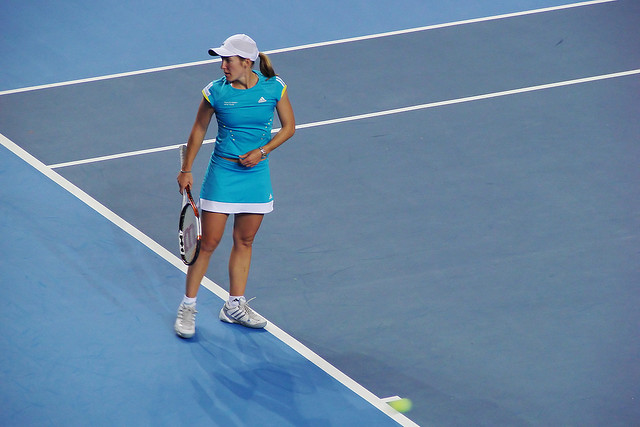
vận động viên tennis nữ đang cầm vợt đứng trên sân